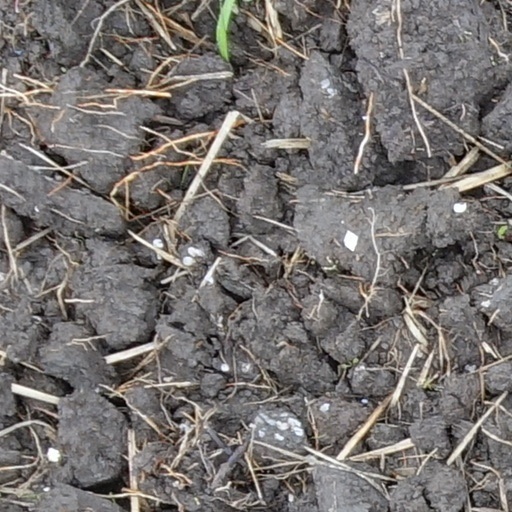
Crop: wheat